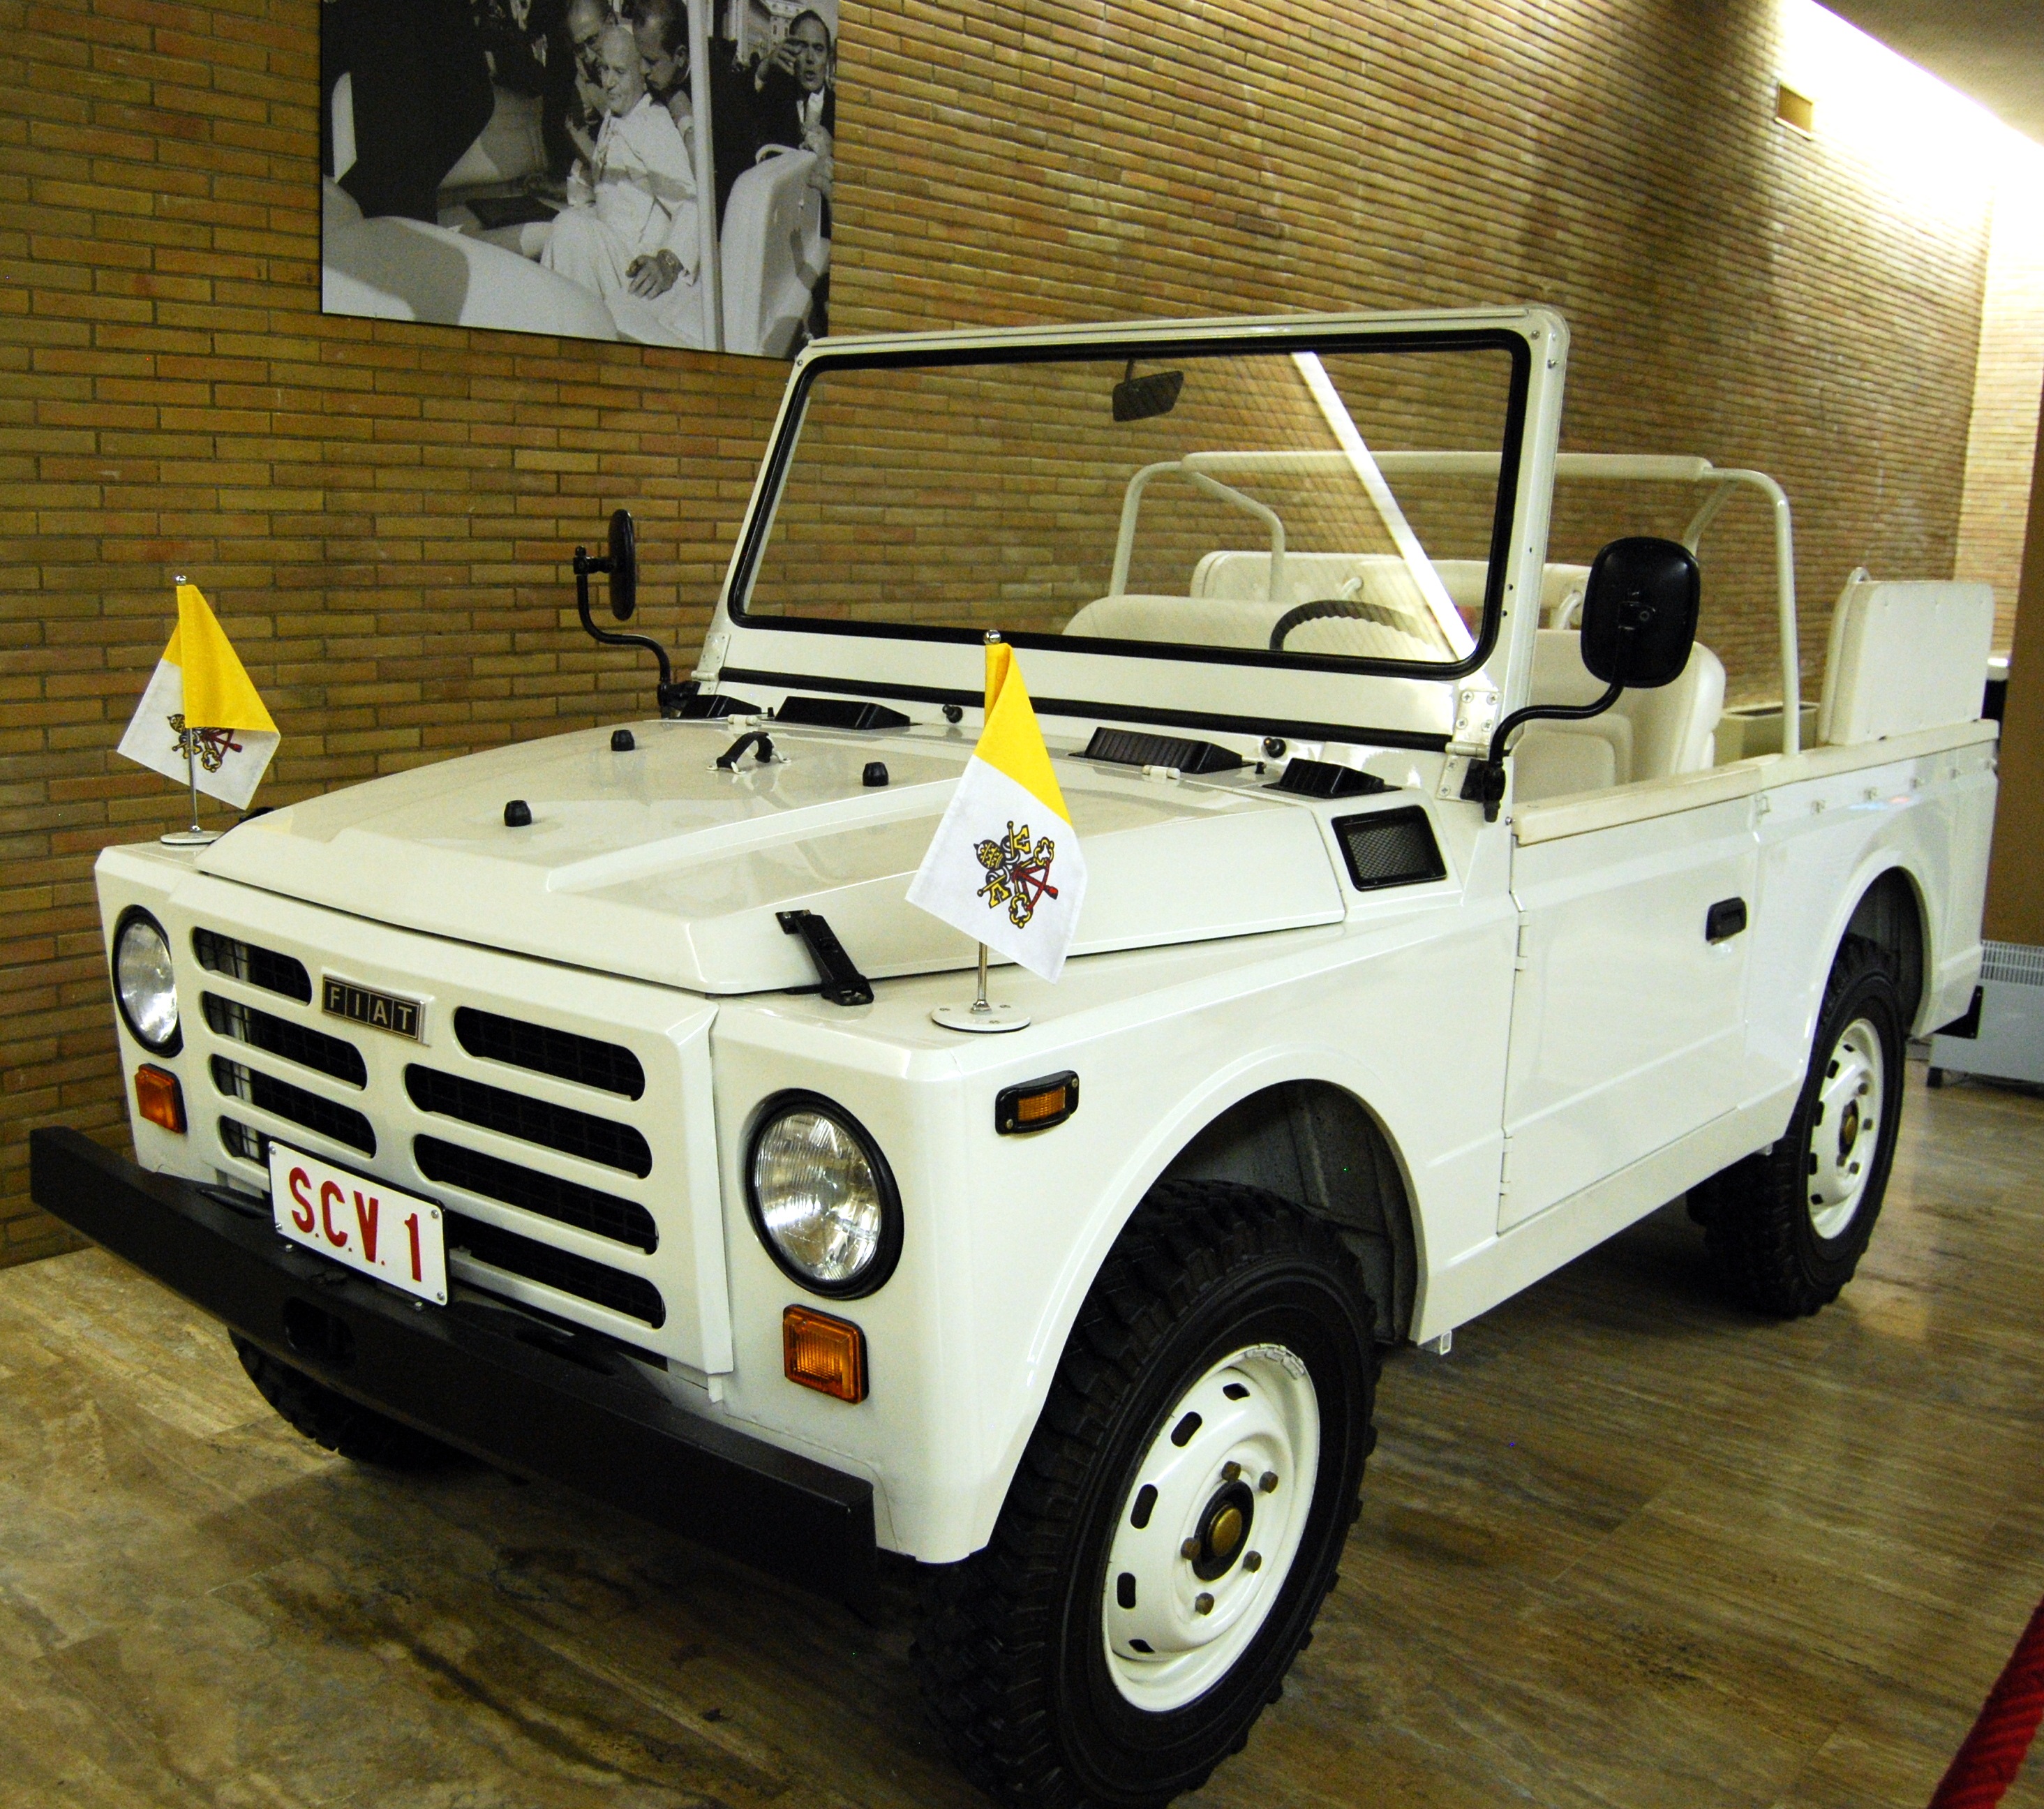
car, vintage, old, vehicle, ancient, auto, bumper, vatican, attack, pope, off road vehicle, sport utility vehicle, land vehicle, automobile make, automotive exterior, compact sport utility vehicle, popemobile